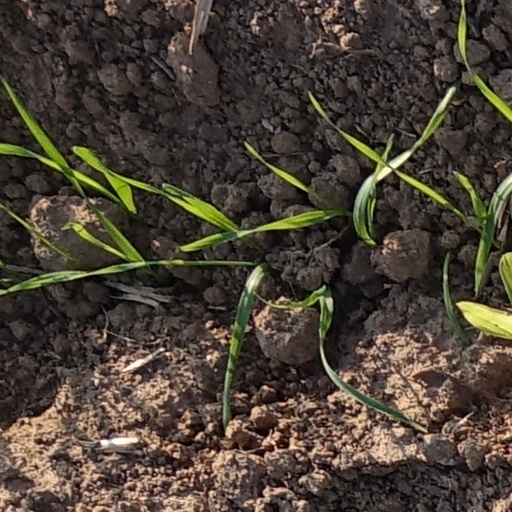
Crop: wheat